London Youth Games

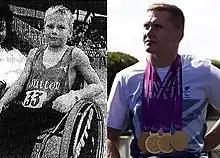
David Weir 1989

"Aamir Ghaffar", "Rajiv Ouseph", Charlene White